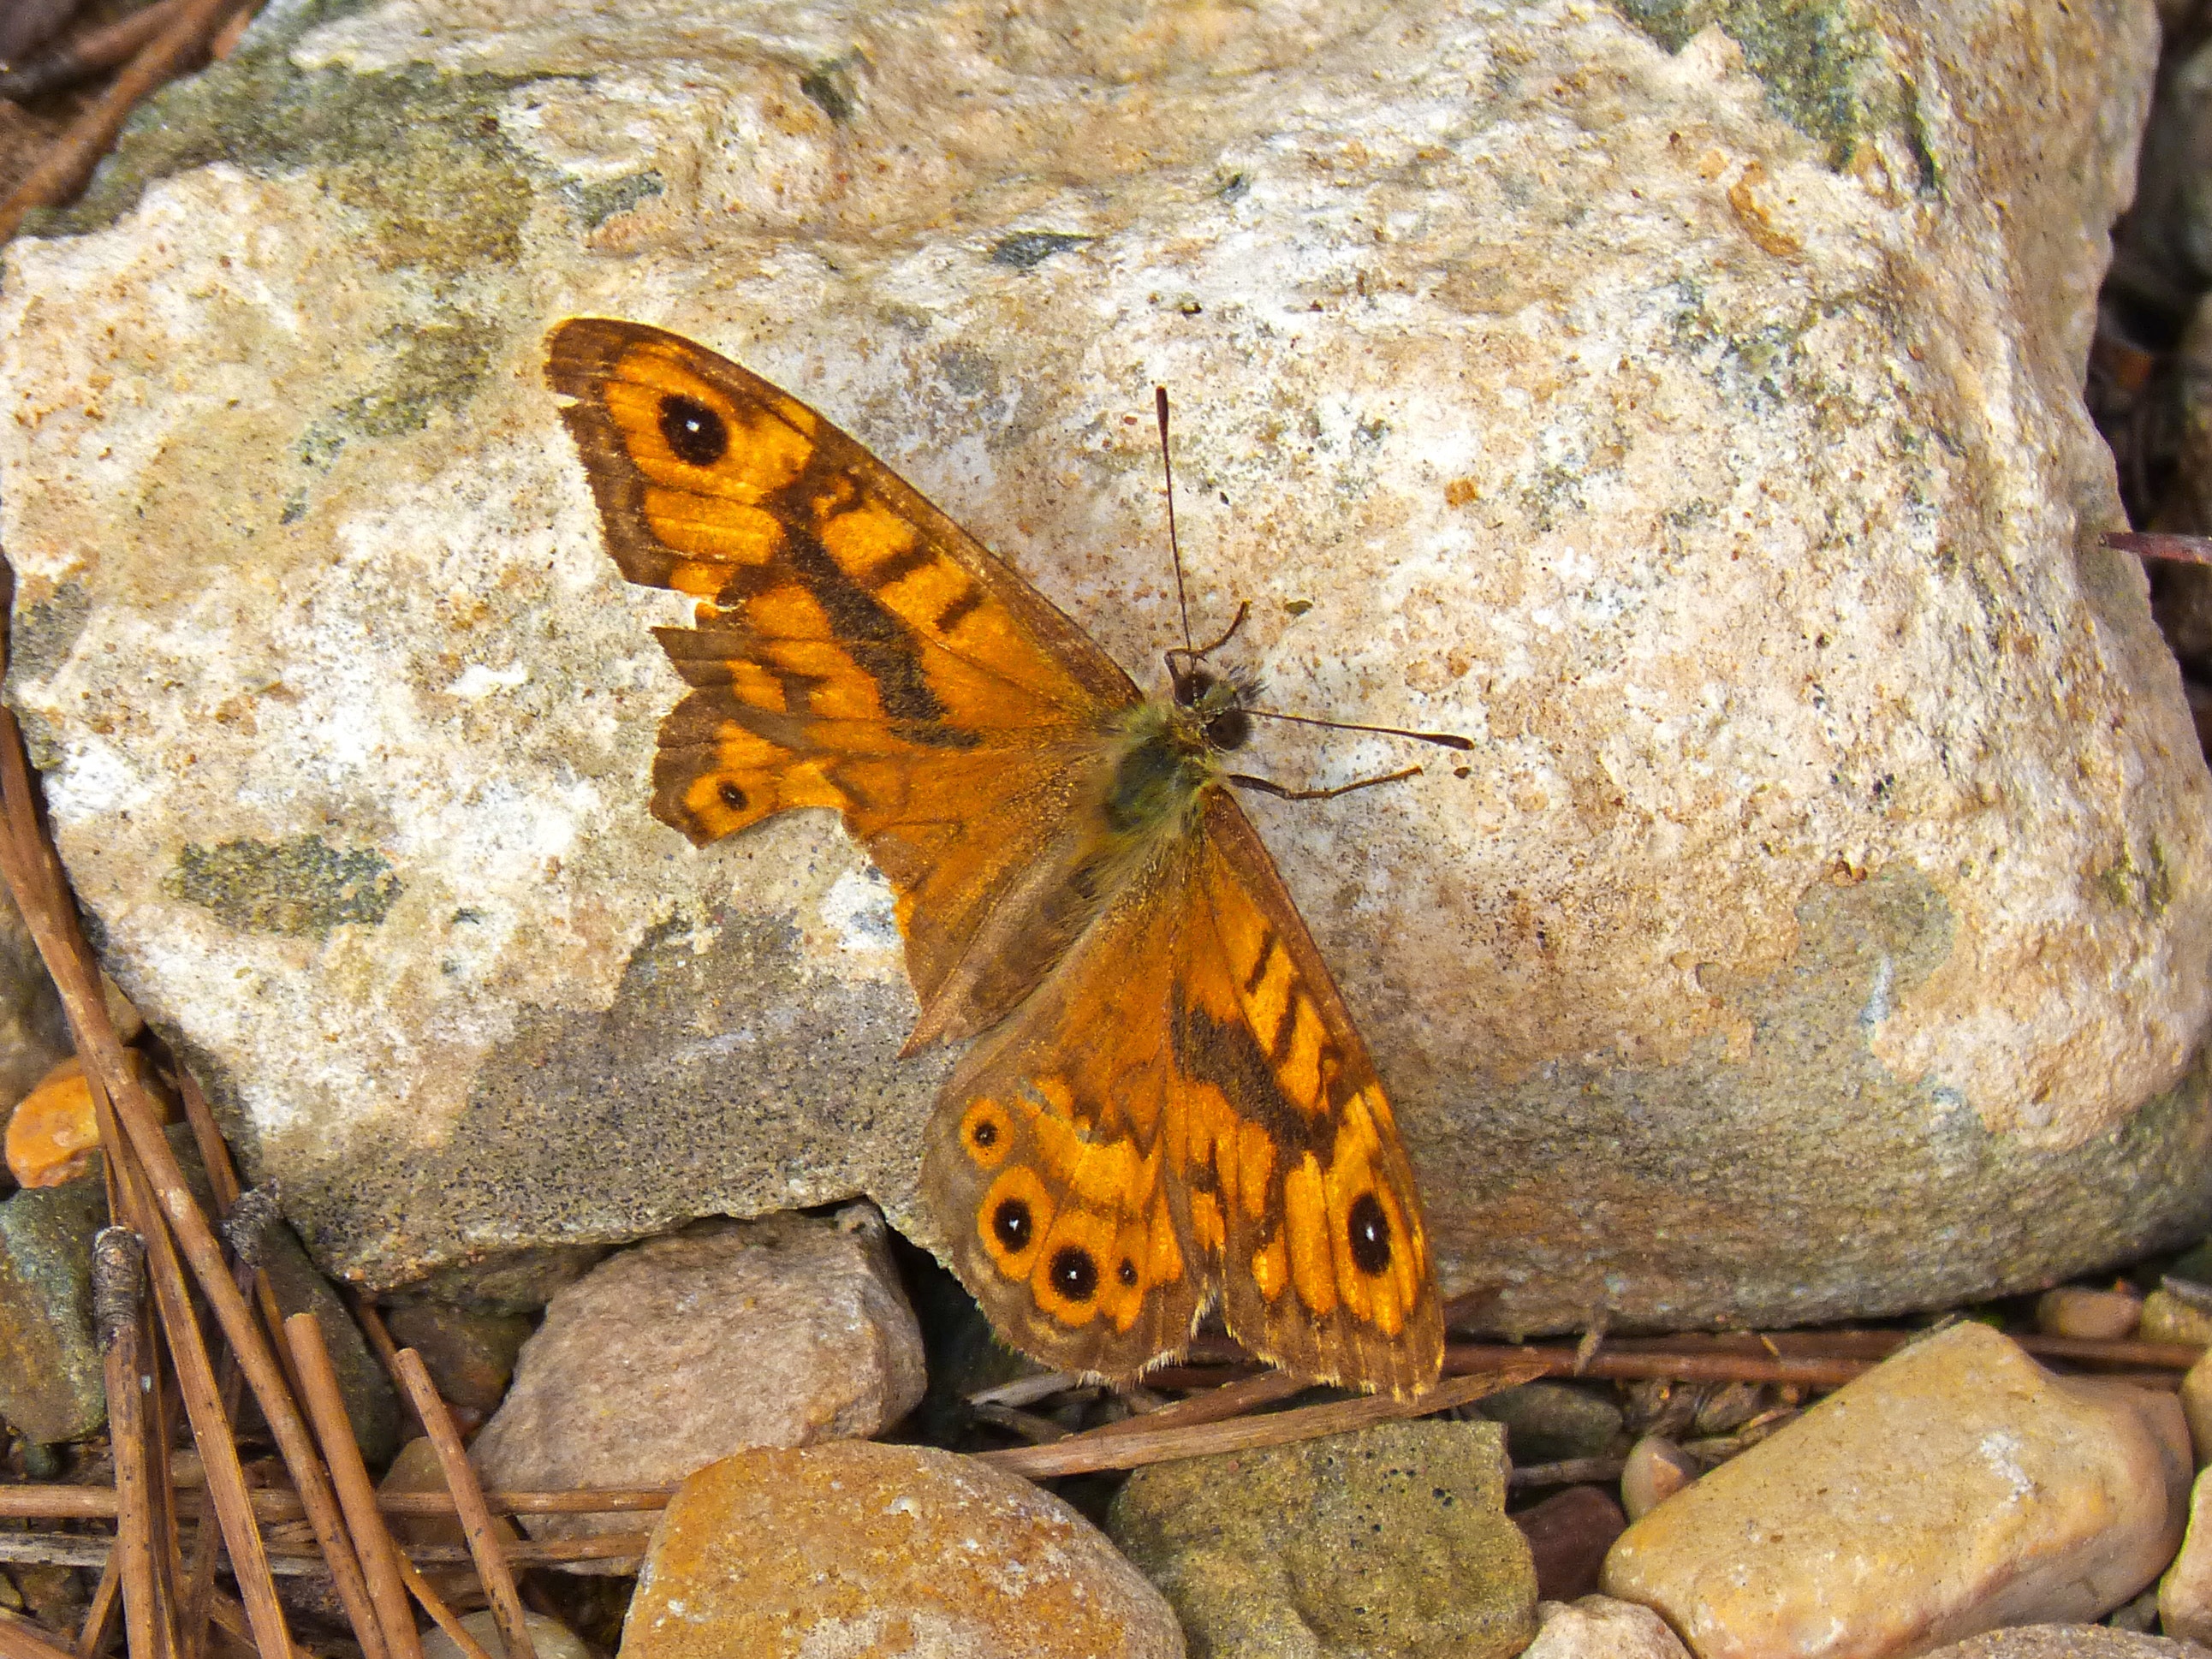
nature, leaf, stone, wildlife, orange, insect, macro, butterfly, fauna, invertebrate, monarch butterfly, detail, macro photography, arthropod, pollinator, moths and butterflies